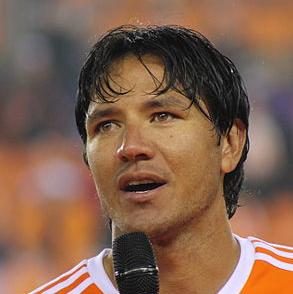
Age: 34